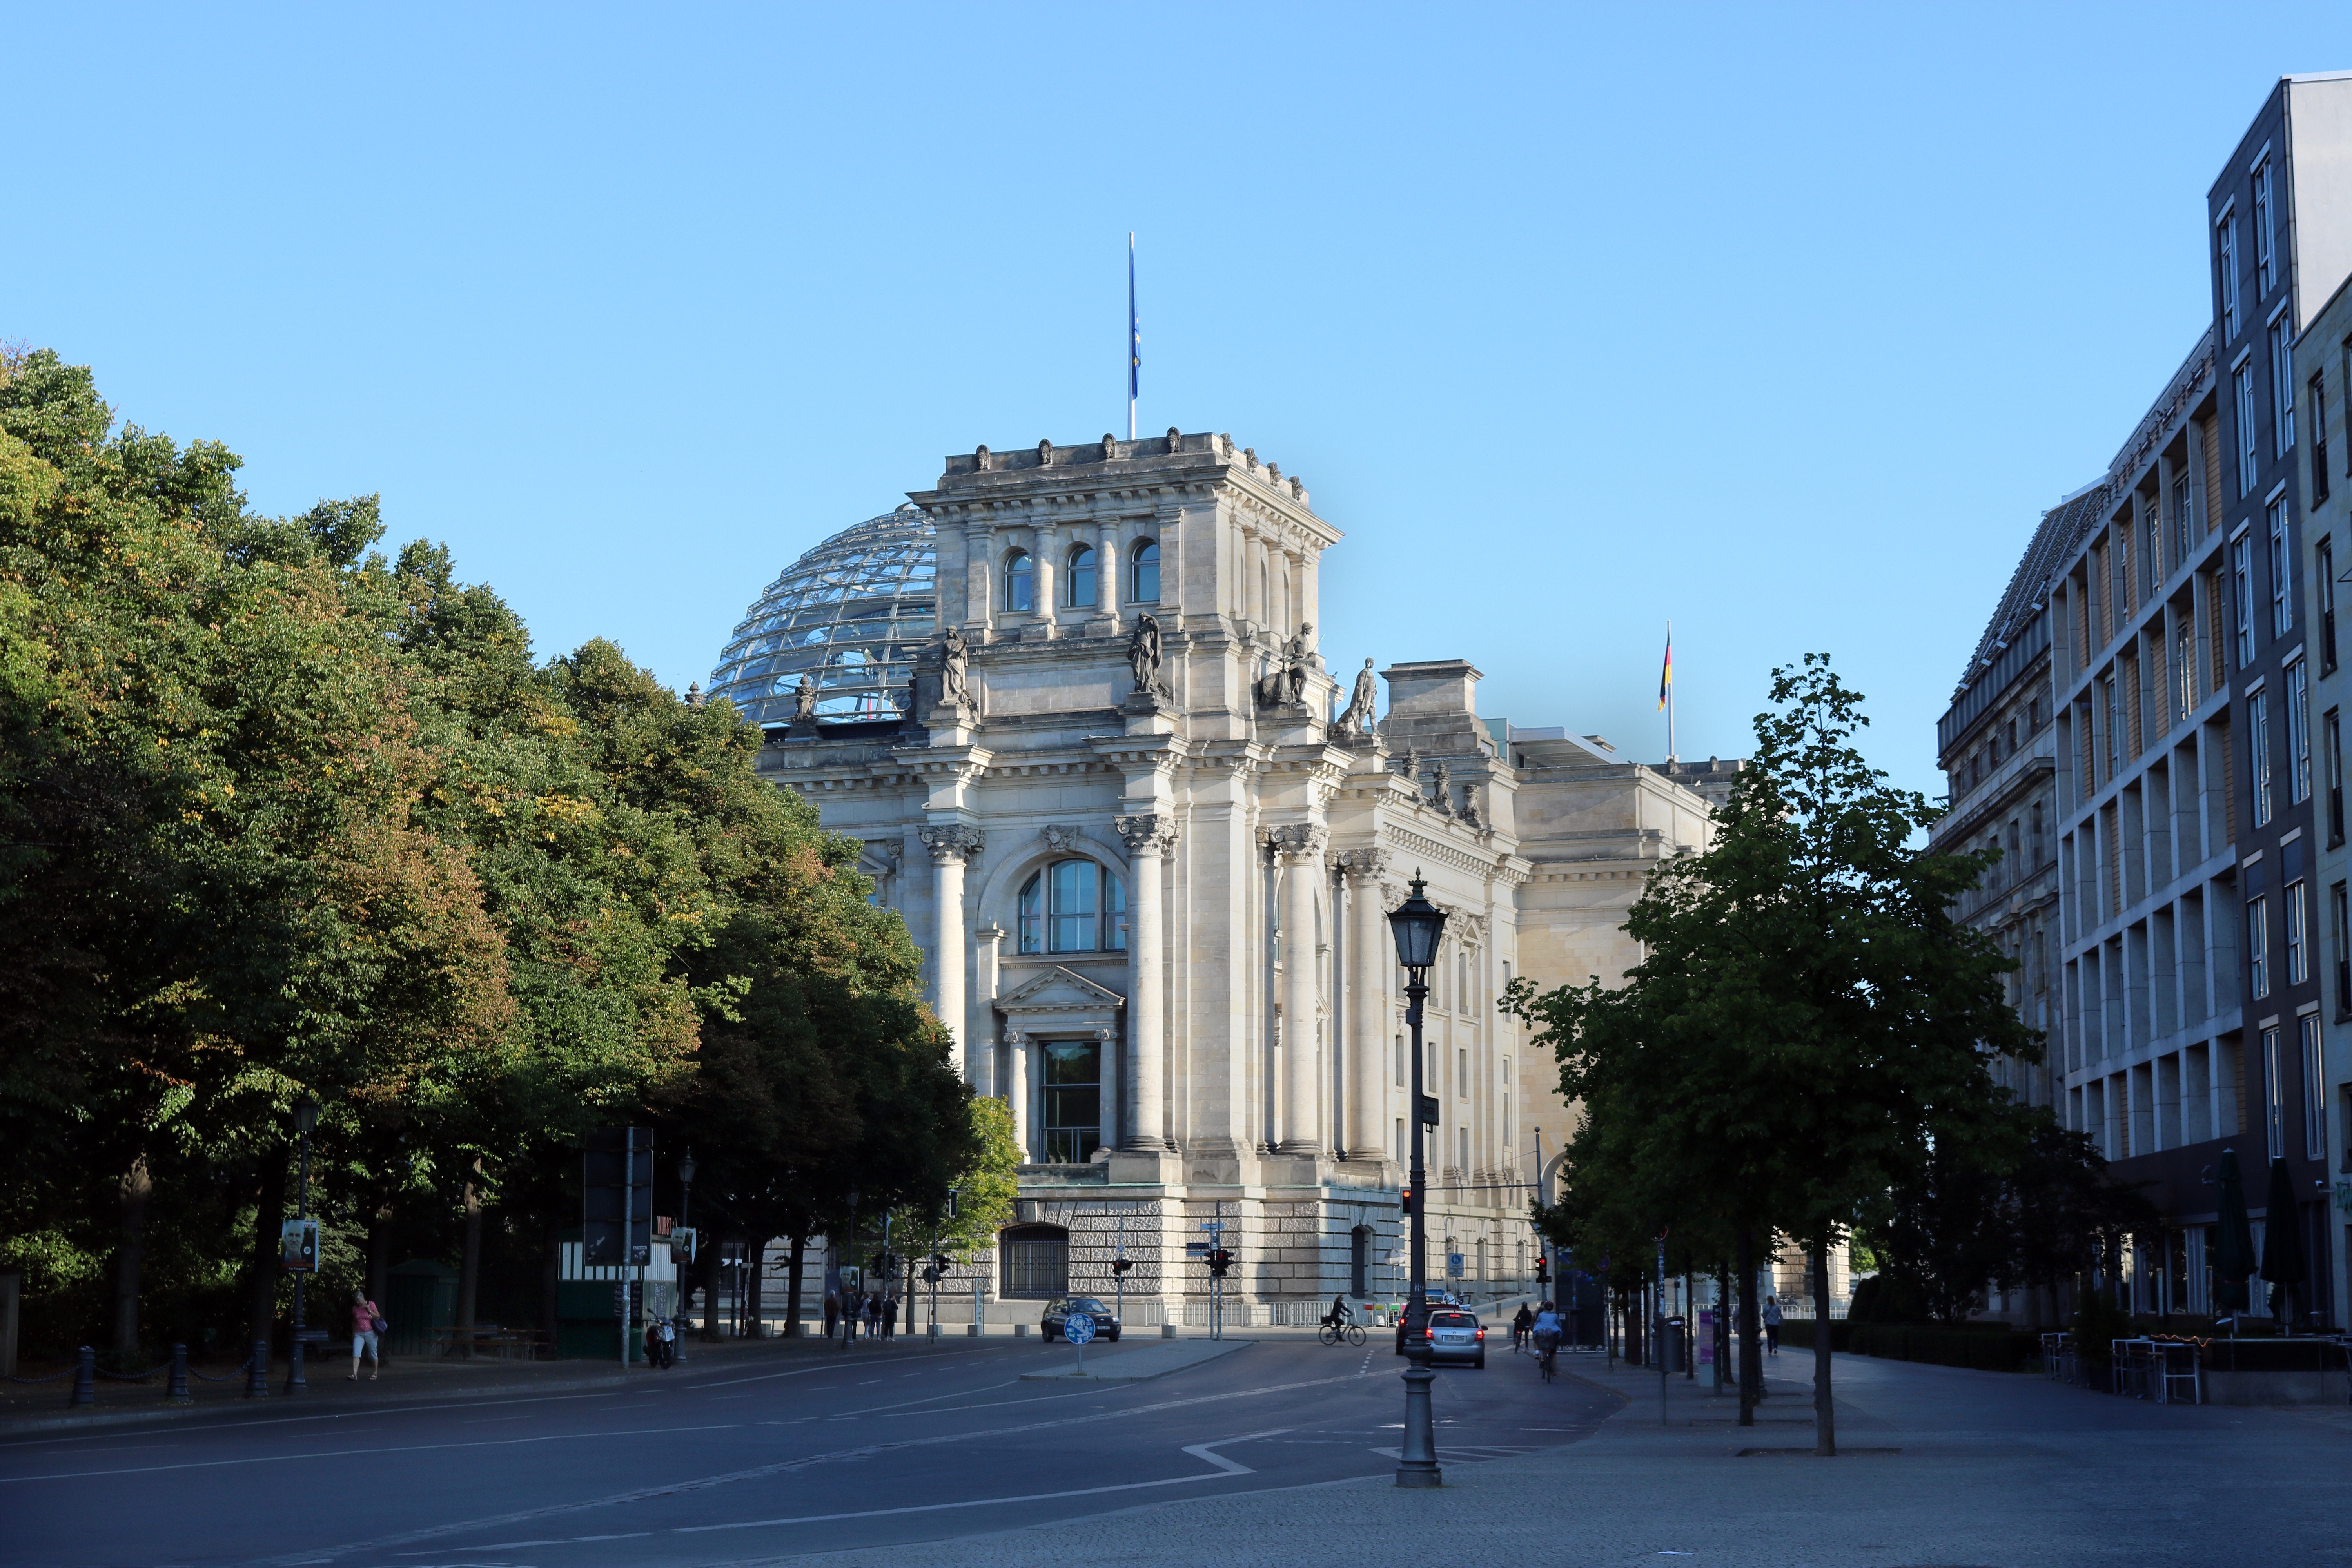
architecture, town, building, palace, city, cityscape, downtown, plaza, landmark, facade, cathedral, place of worship, places of interest, capital, germany, berlin, town square, government, reichstag, bundestag, neighbourhood, glass dome, government district, seat of government, house of representatives, human settlement